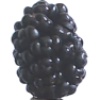
Label: mulberry